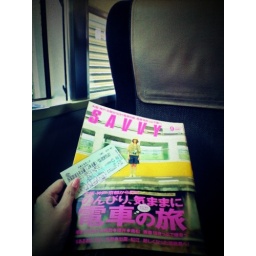
short trip by the train :) I went to the third short trip in this summer yesterday. cell phone shot &amp;amp; dumpr